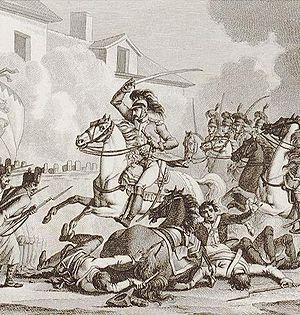
Général Pierre Maupetit (1771-1811) alors colonel, chargeant à la tête de ses dragons.
Pierre Honoré Anne Maupetit, né le 21 novembre 1771 à Lyon dans le Rhône et mort de ses blessures le 13 décembre 1811 à Alençon, est un général français de l’Empire. Réputé intrépide, Maupetit se distingue particulièrement à Marengo, Wertingen, Austerlitz, Iéna. Il charge à de nombreuses reprises et est plusieurs fois blessé. Nommé ensuite en Espagne, il est mort des suites des blessures qu'il y a reçues.